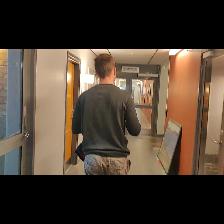
Label: Human